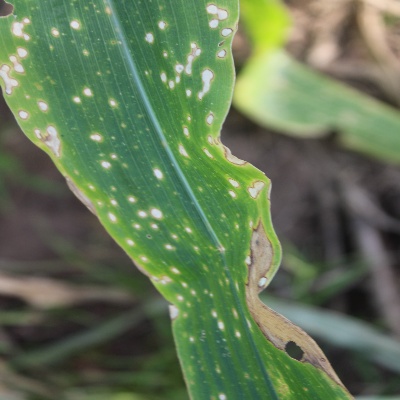
Crop: Maize
Condition: leaf blight